Kamio Station

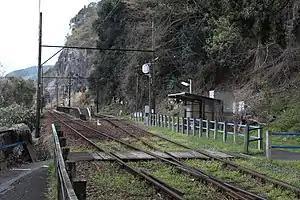
Kamio Station In March 2020

is a railway station in the city of Shimada, Shizuoka Prefecture, Japan, operated by the Ōigawa Railway.